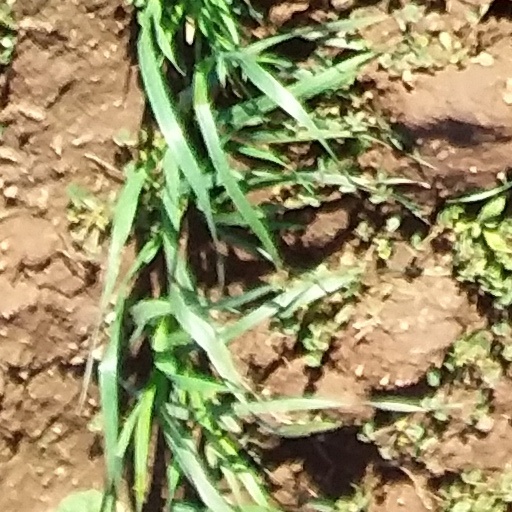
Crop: wheat